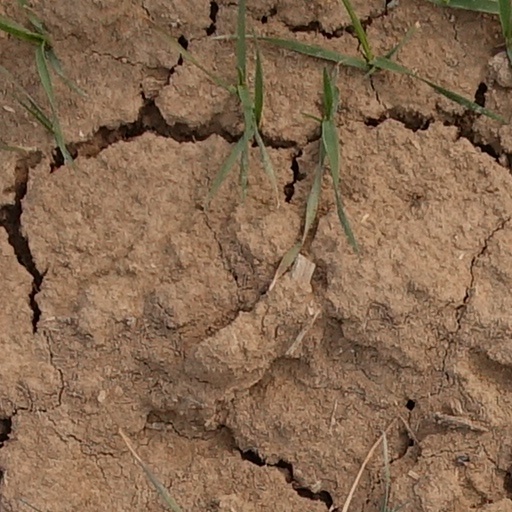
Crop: wheat